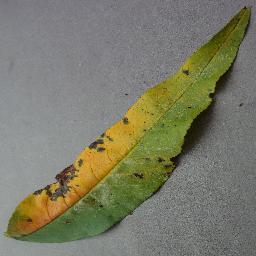
Label: Peach___Bacterial_spot